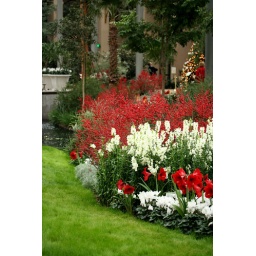
The red, white and green are vibrant in person